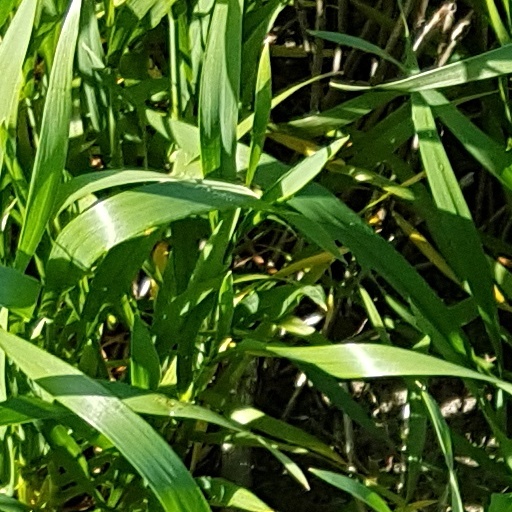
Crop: wheat